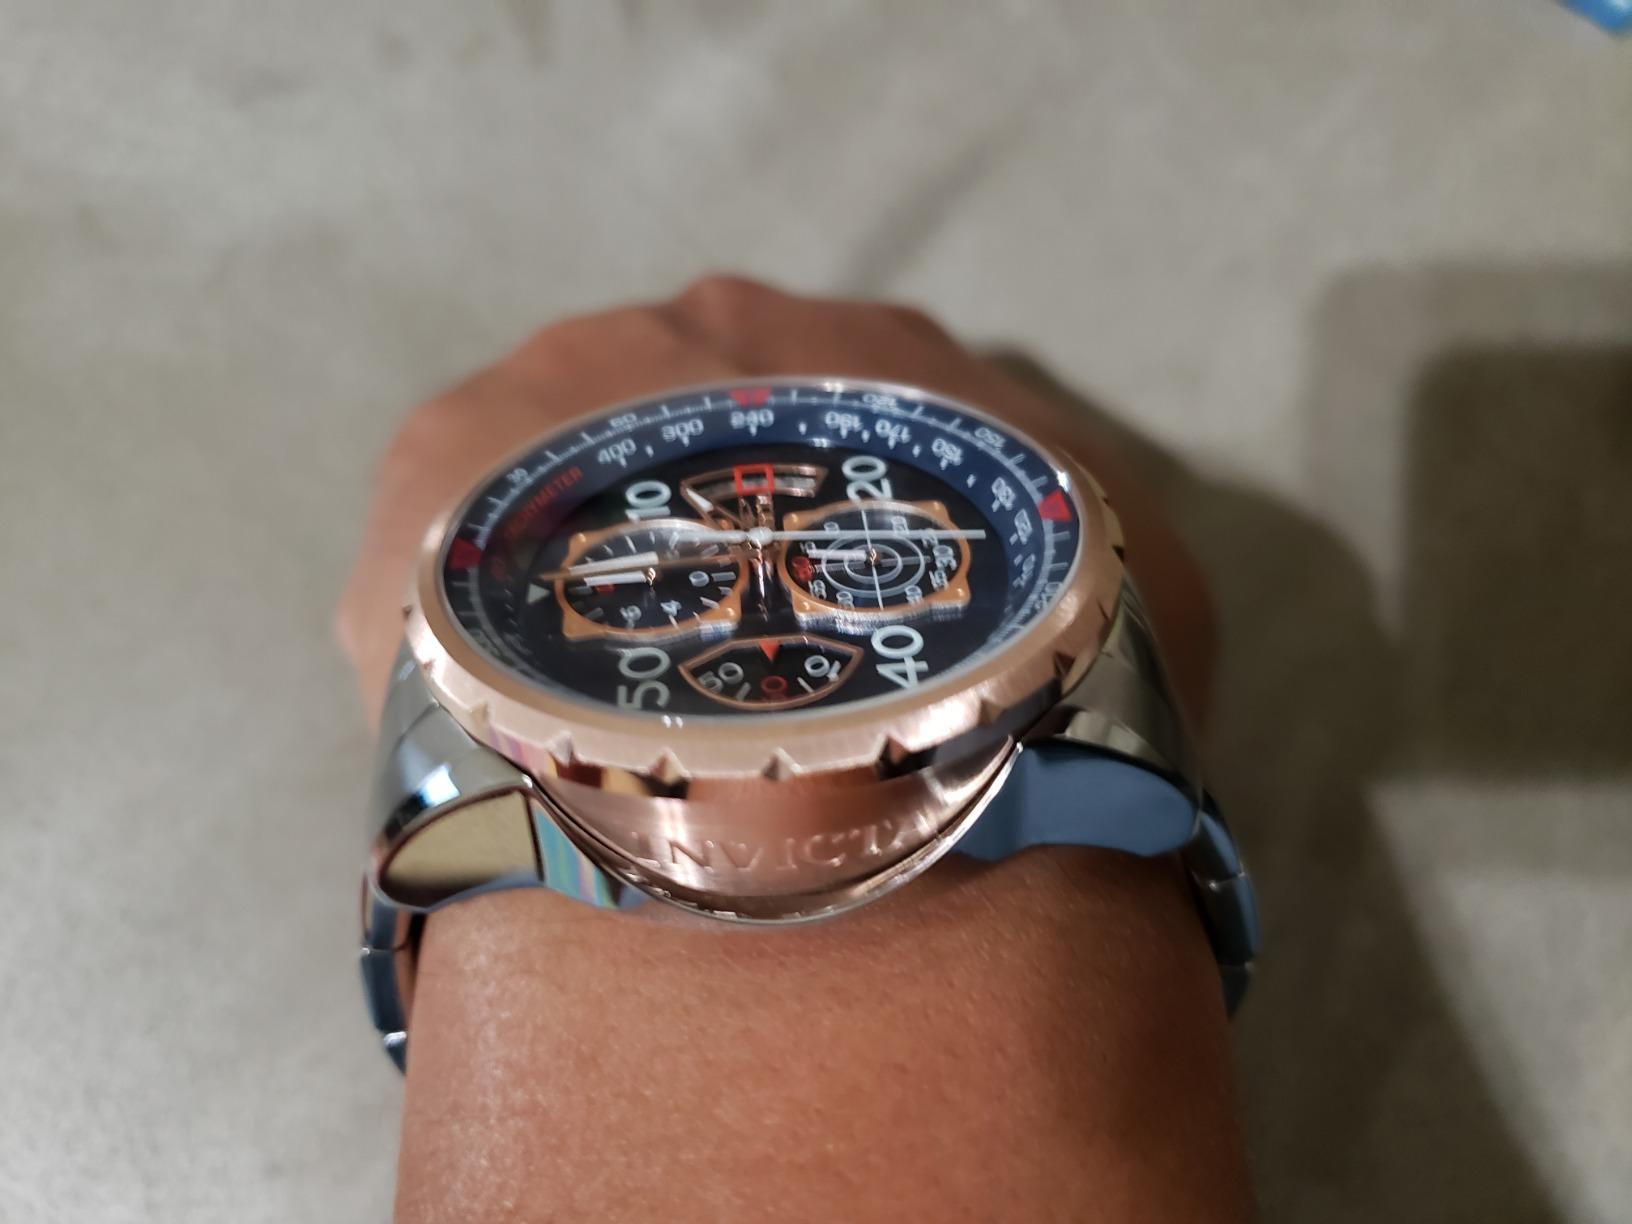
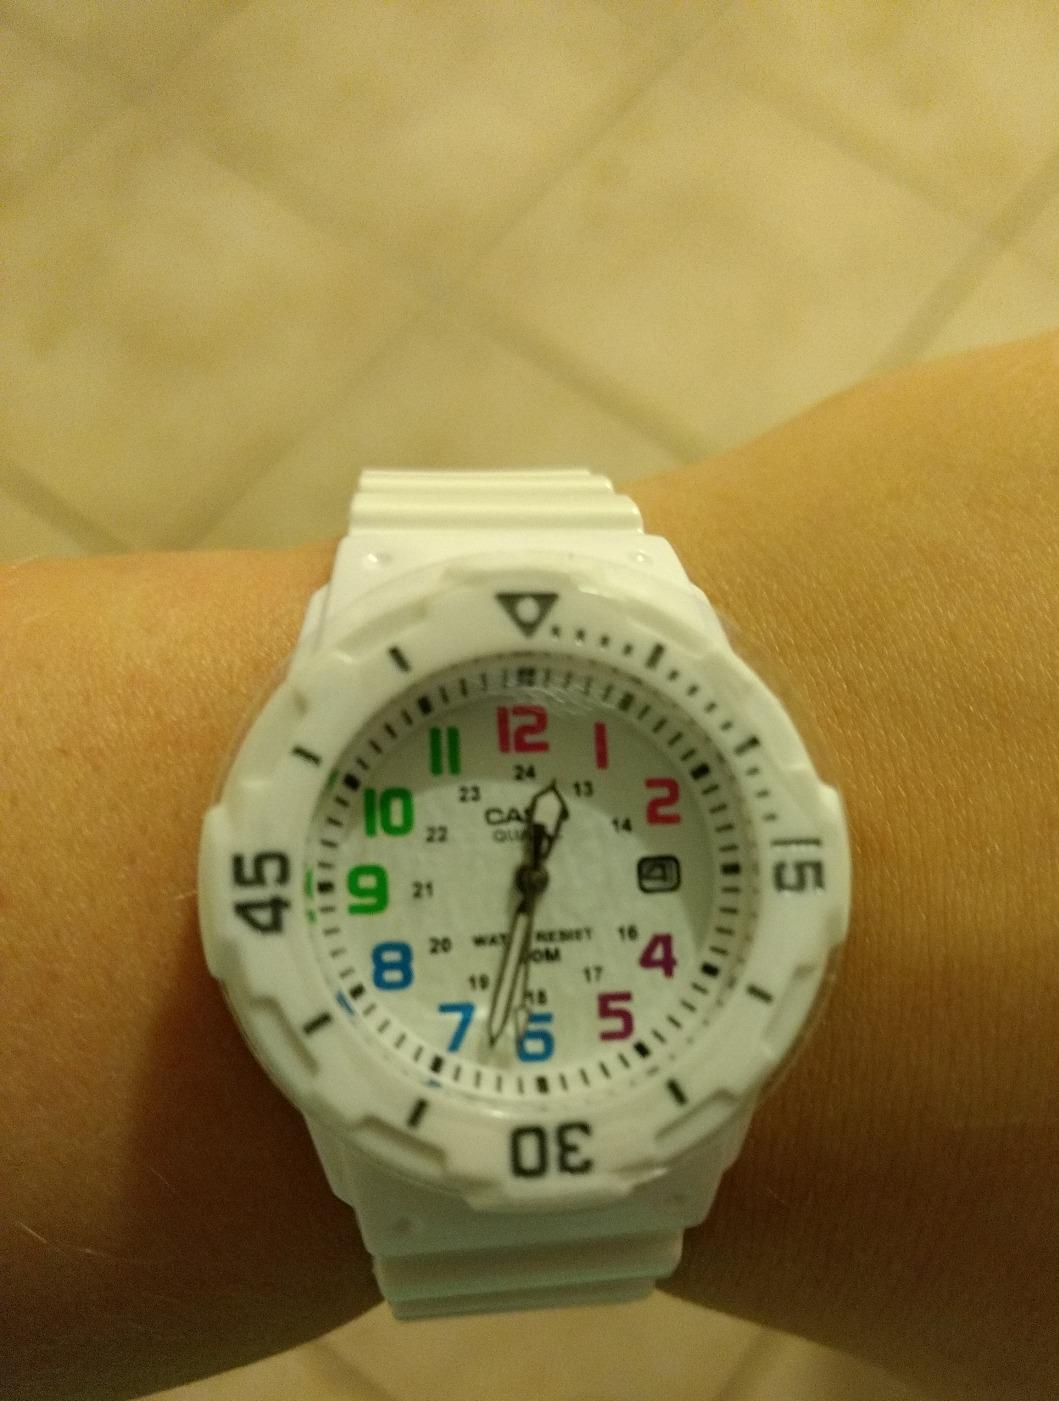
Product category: accessories_watch
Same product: no